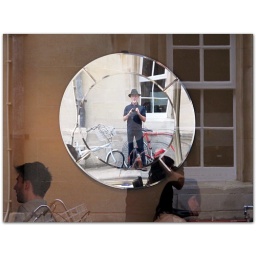
Shot from across the road through the window. Some nice distortions caused by the distance and the glass through which it was captured.